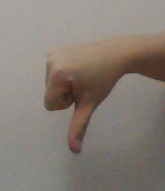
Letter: waw